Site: brandenburg
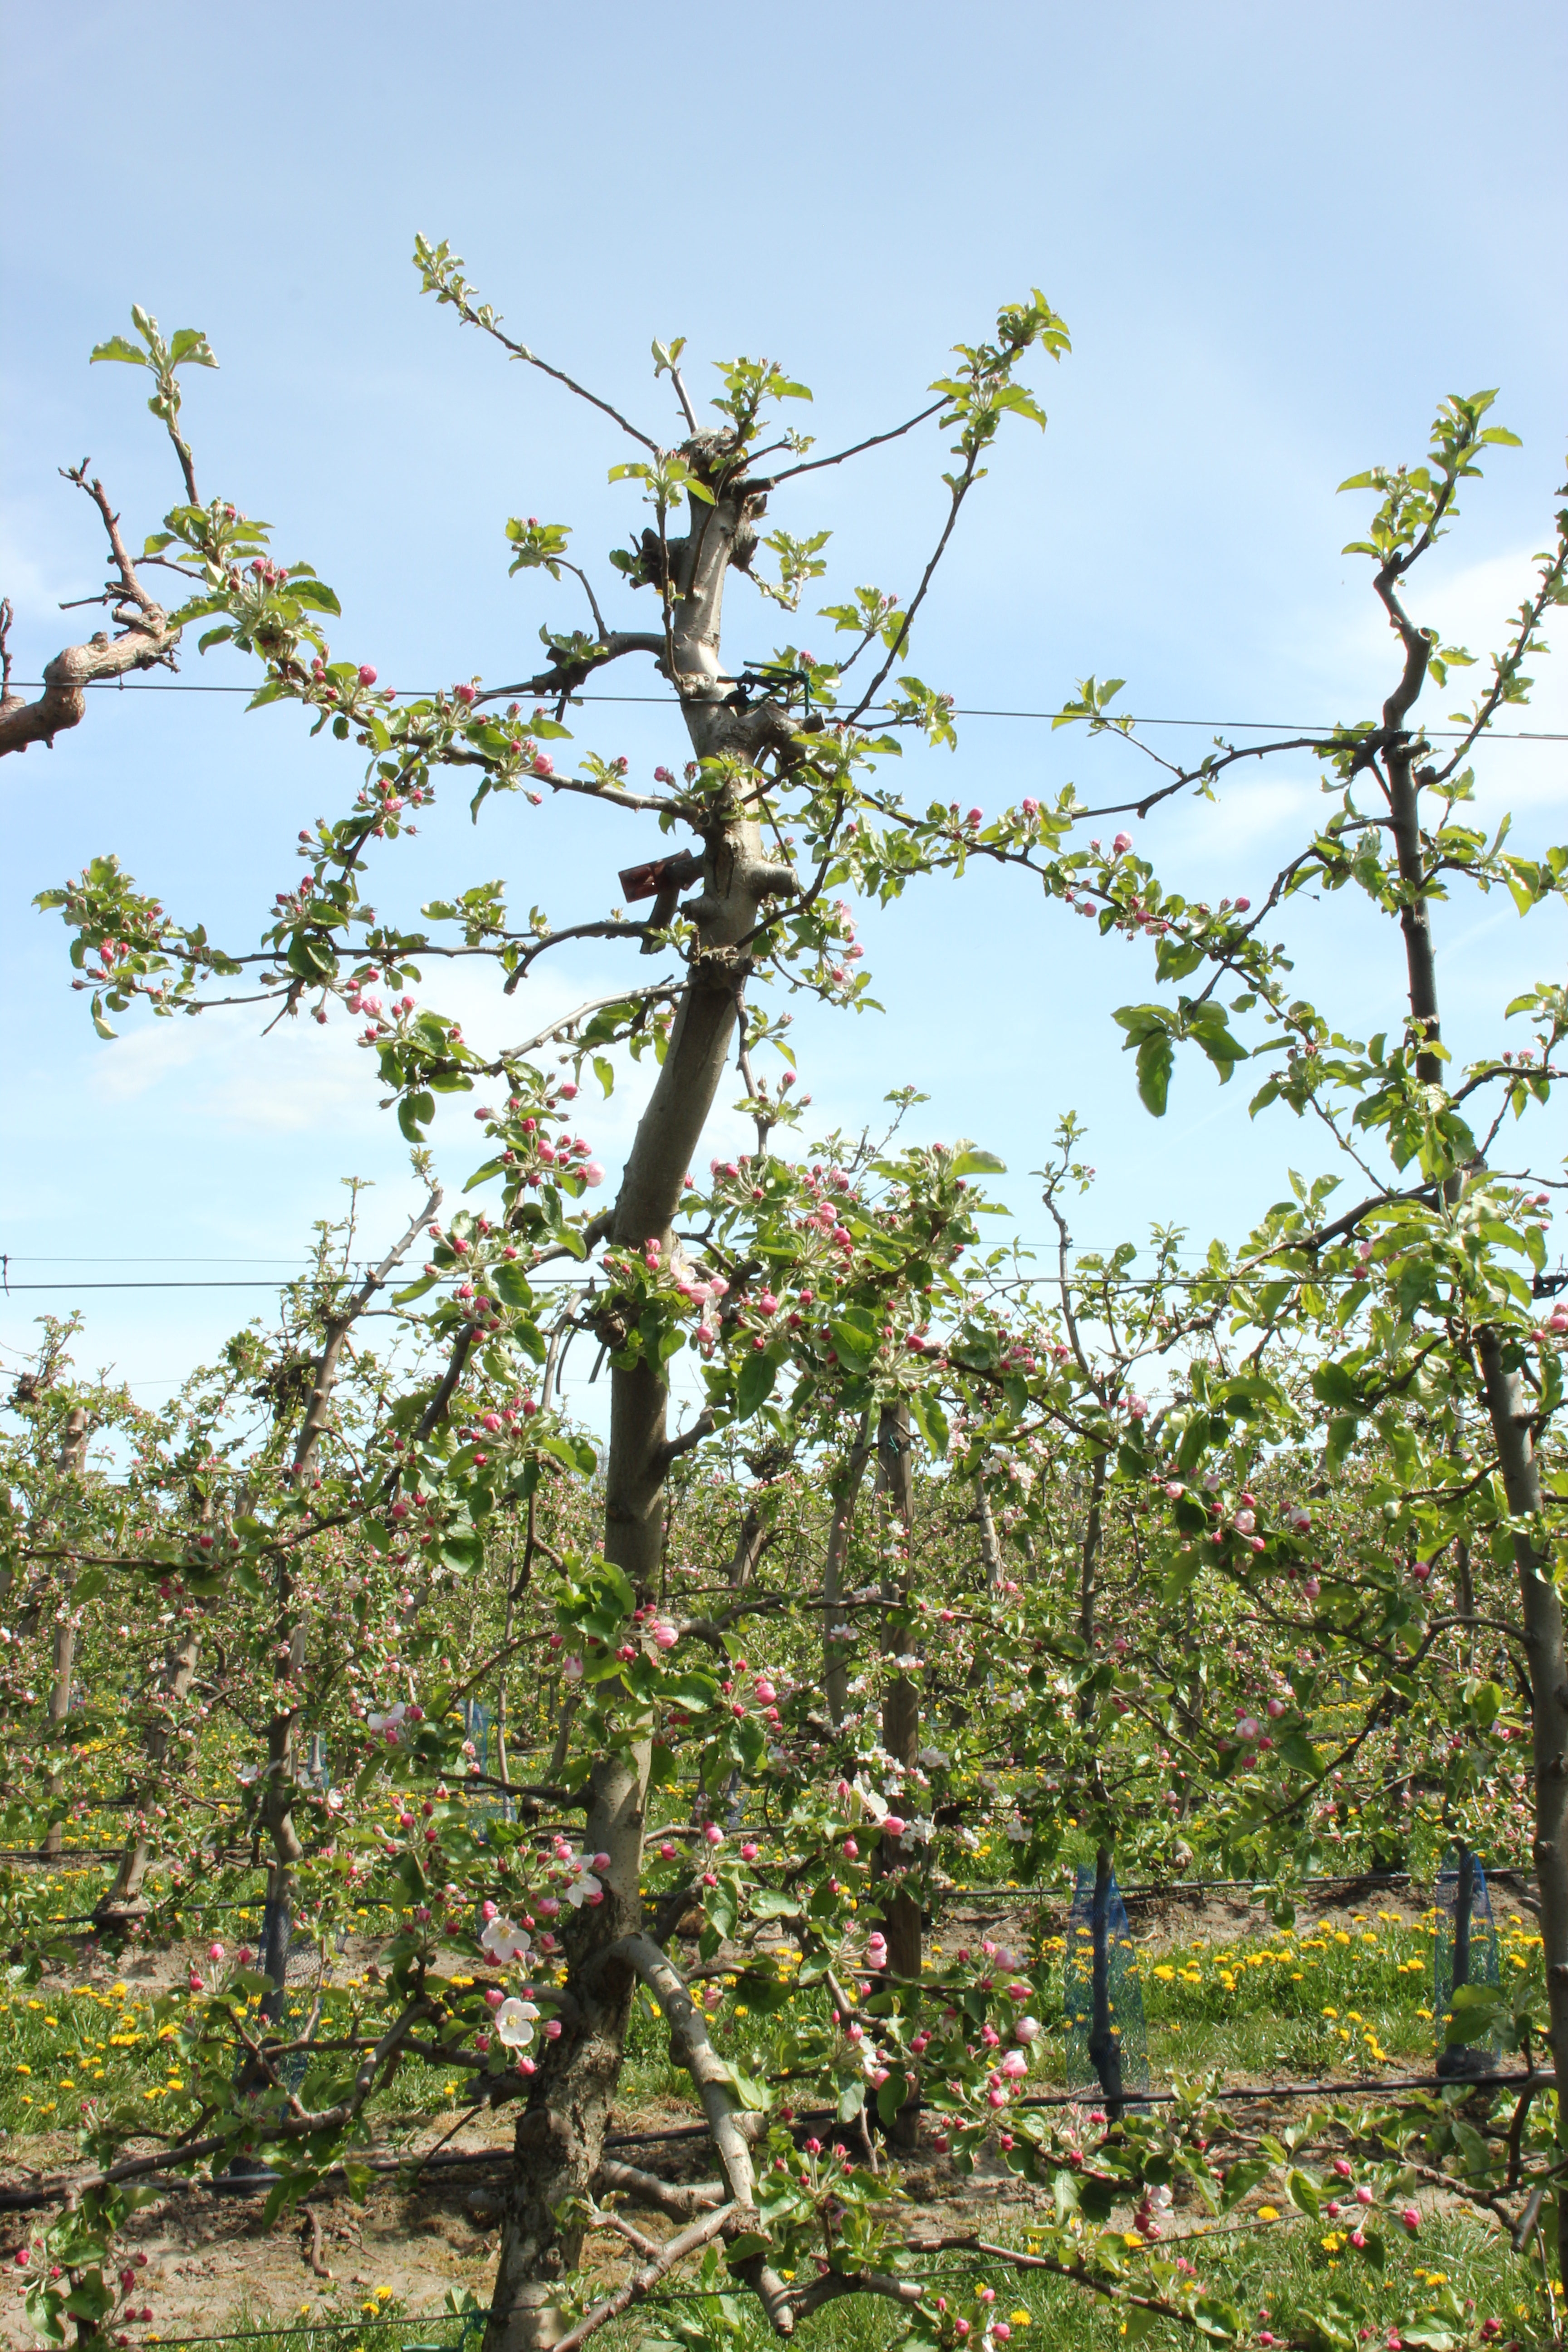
Growth stage (BBCH 57): Inflorescence emergence